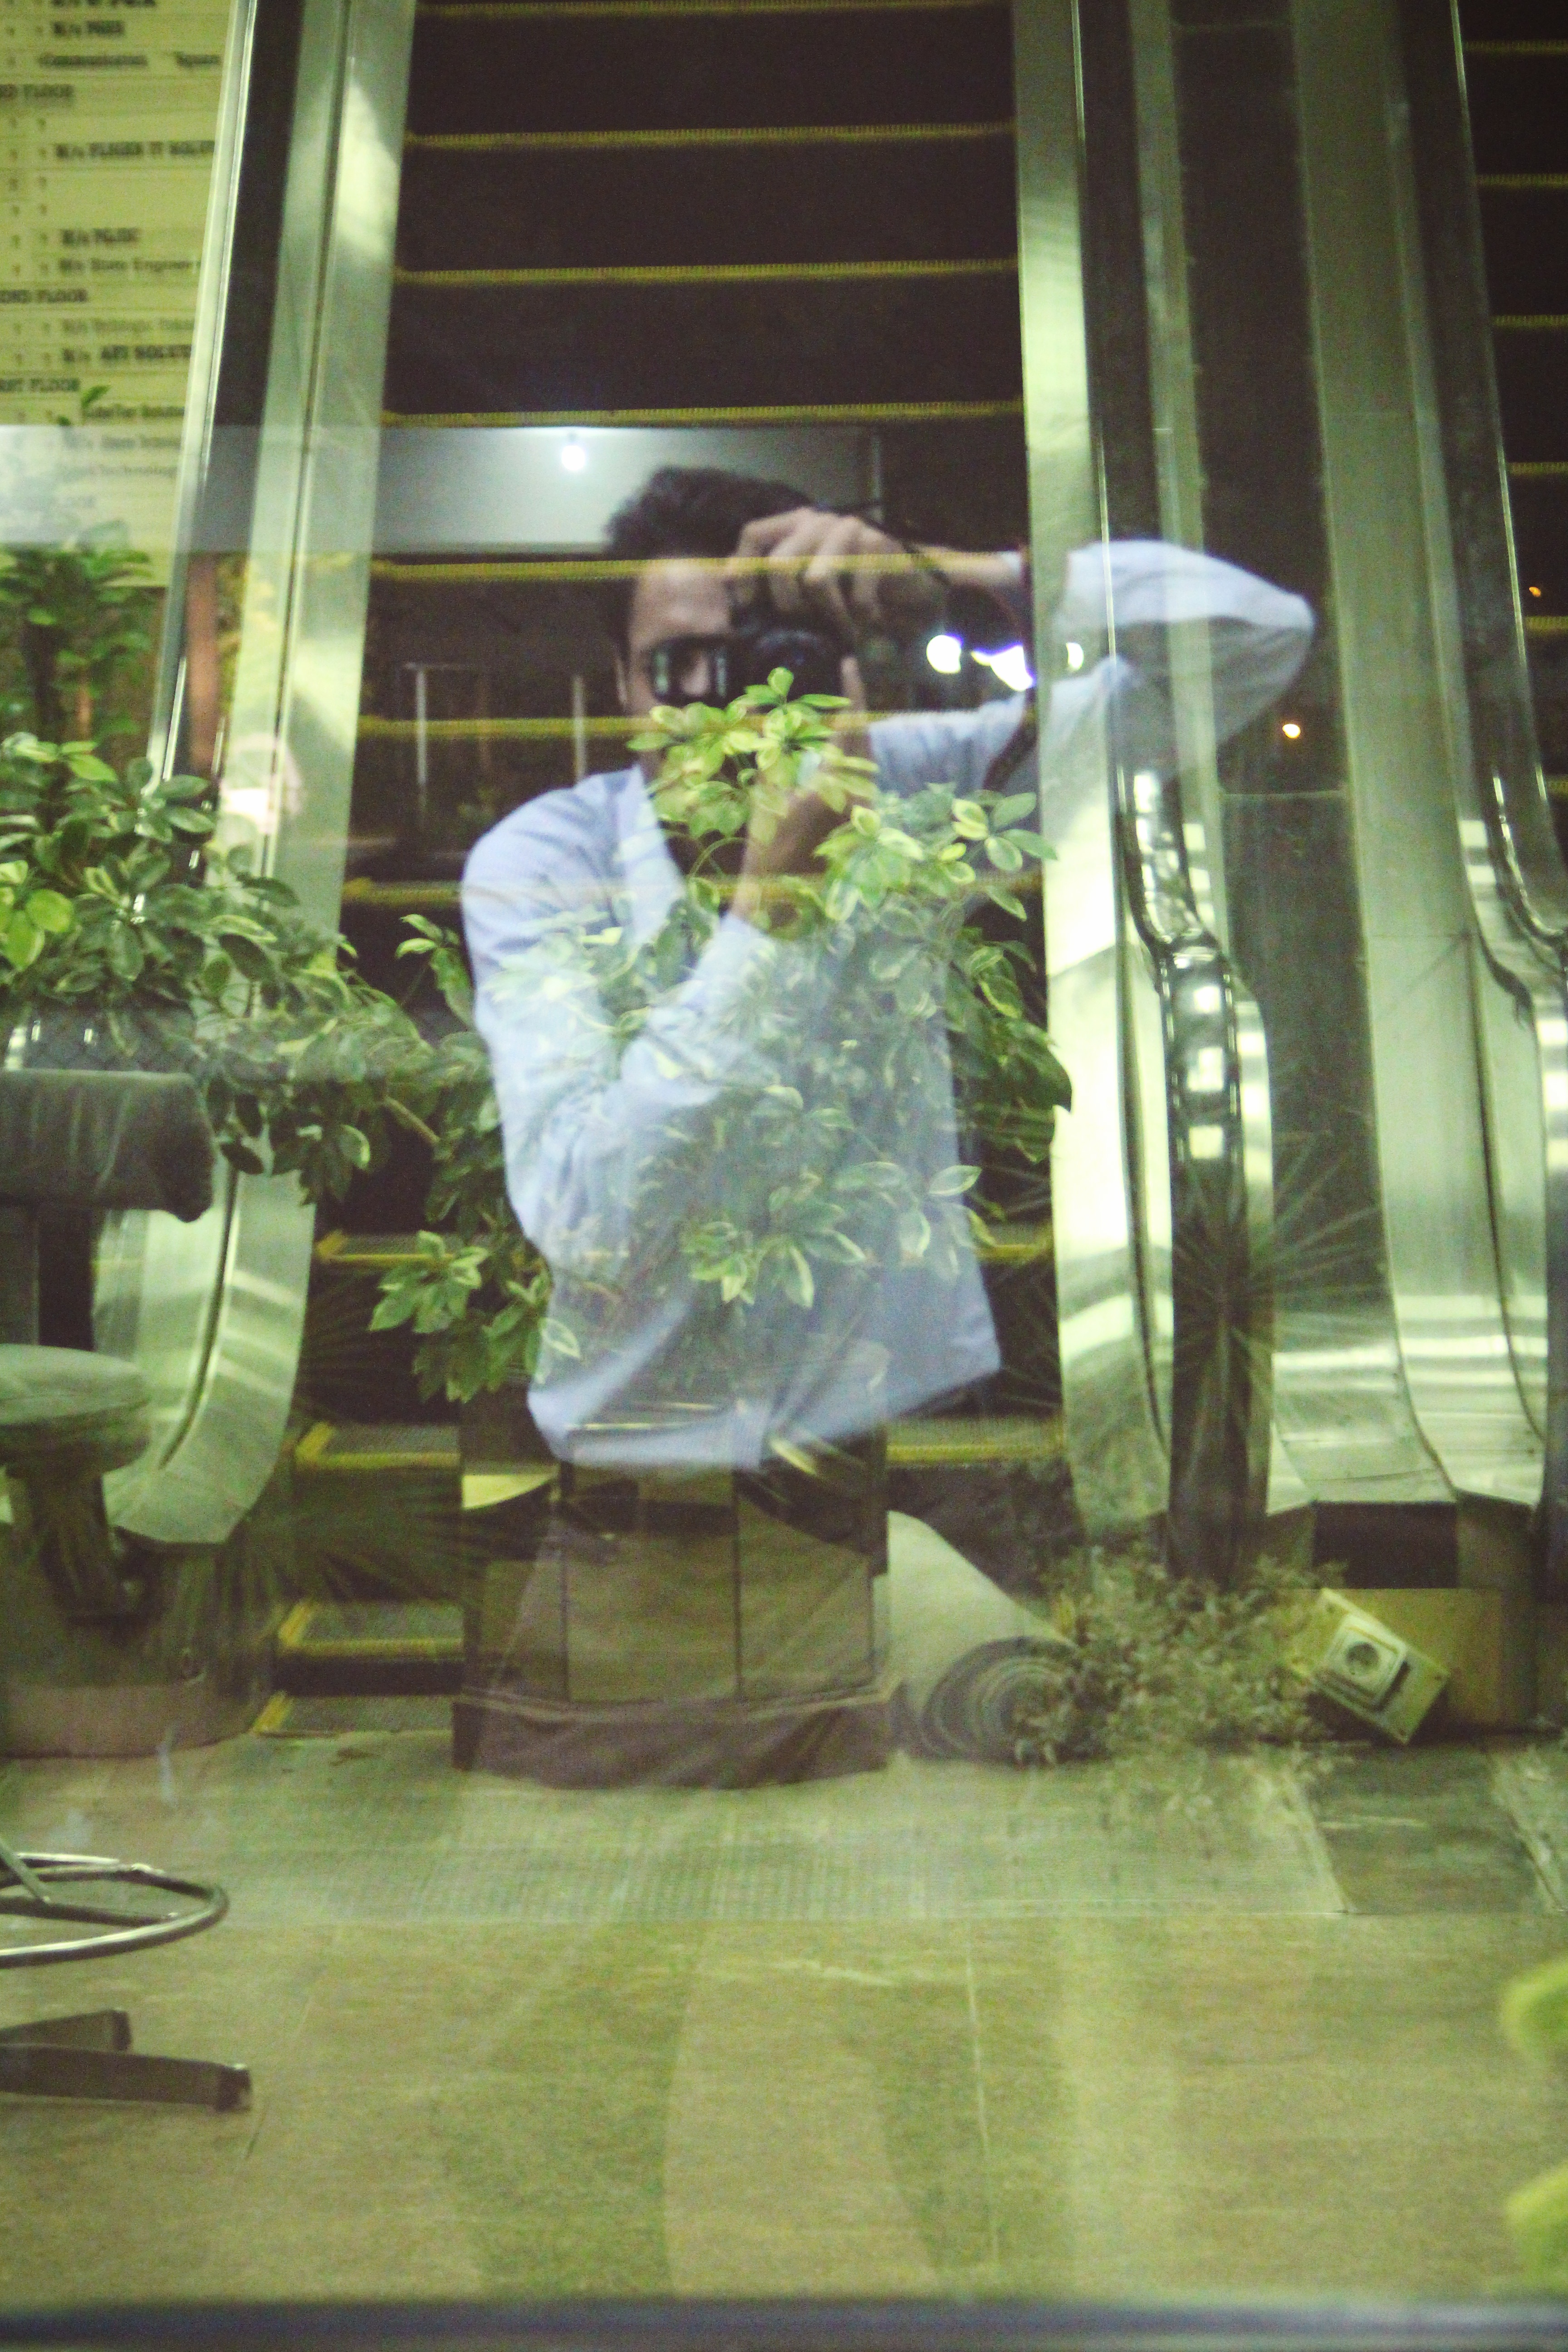
flower, green, interior design, art, floristry